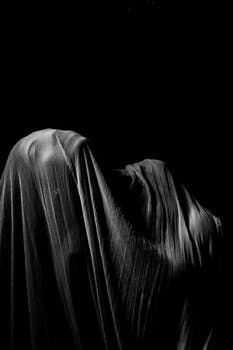
Label: No Watermark